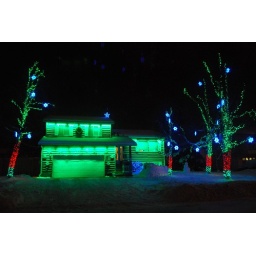
A house in S. Anchorage's lights blinked to music you could tune in on your car radio!